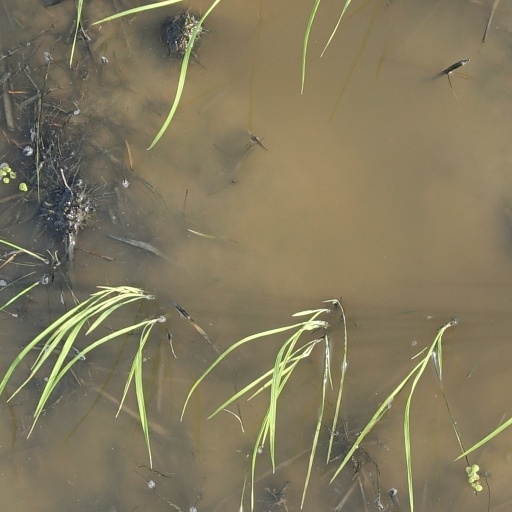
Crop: rice